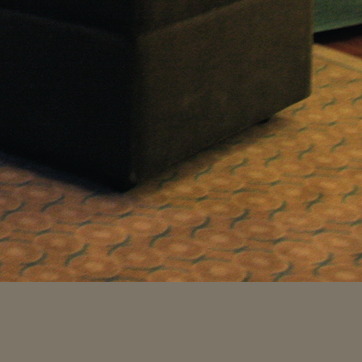
Material: carpet